Jinhuasi East Road station

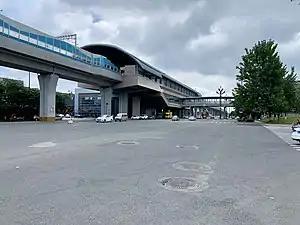

Jinhuasi East Road, formerly known as Jinhua Temple East Road, is a station on Line 3 of the Chengdu Metro in China.